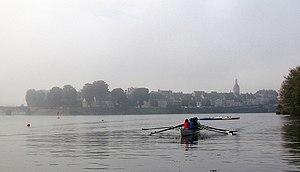
Le bassin d'aviron à Chalon-sur-Saône
Le Cercle de l'aviron de Chalon-sur-Saône est une école et un club d'aviron, situé à la base nautique Adrien Hardy, rue d'Amsterdam, à Chalon-sur-Saône, sur les berges de la Saône, qui constitue un bassin naturel bien adapté à la pratique de ce sport.